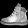
Label: Ankle boot